Paleontology in Delaware

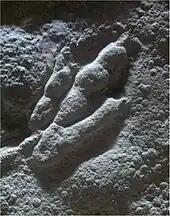
"Grallator".

The Lenape or Delaware people have lived in Delaware and told myths likely influenced by the theropod dinosaur tracks common in the area. They believed that in the early days of earth's history the land and sea were full of Monsters. The grandfather of these Monsters was the most terrifying Monster of all and menaced all living creatures. He was so huge that when he crossed the mountains he left footprints in solid rock. The creature was eventually killed by lightning after being trapped in a mountain pass. Folklorist Adrienne Mayor has mused that the depiction of the grandfather of the Monsters in the Delaware myth resembles modern portrayals of "Tyrannosaurus rex" as a fearless, superlative predator. The Delaware people also used to have a custom related to fossil footprints. Delaware women once collected "uki rocks" which were imprinted with the tracks of small dinosaurs attributed to mythical Little People. They believed that placing the trace fossil-bearing uki rocks along the edges of their fields would benefit their crops.